Phnom Penh Water Supply Authority

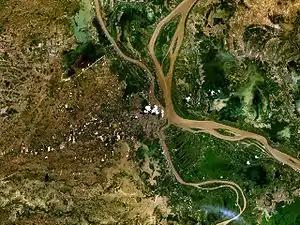
A satellite picture of Phnom Penh during the wet season in May 2005. The Mekong River flows towards the city from the North, while the Tonle Sap River is visible in the Northwest.

Phnom Penh, the capital of Cambodia, is located on the Mekong River. The flow of the Mekong River during the dry season depends heavily on the Tonlé Sap Lake located about 100 km to the northwest of the city. The lake stores water during the wet season and releases it during the dry season, acting as an important buffer. The Tonlé Sap River between Phnom Penh and the lake reverses its flow twice a year, first filling and then draining the lake.